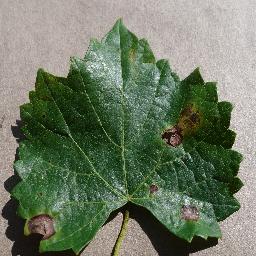
Label: Grape___Black_rot